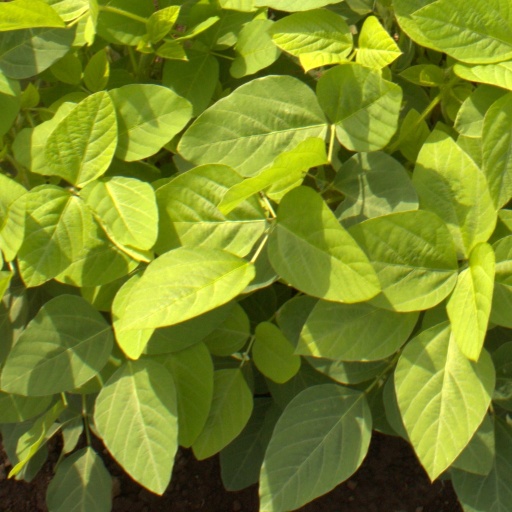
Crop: soybean